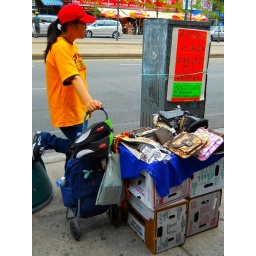
girl selling coach and louis vuitton in chinatown